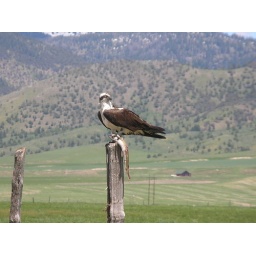
Ospry with a fish on old Irwin road in Swan Valley, Idaho